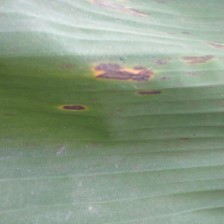
Label: sigatoka